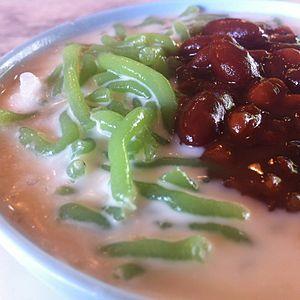
Cendol de Penang